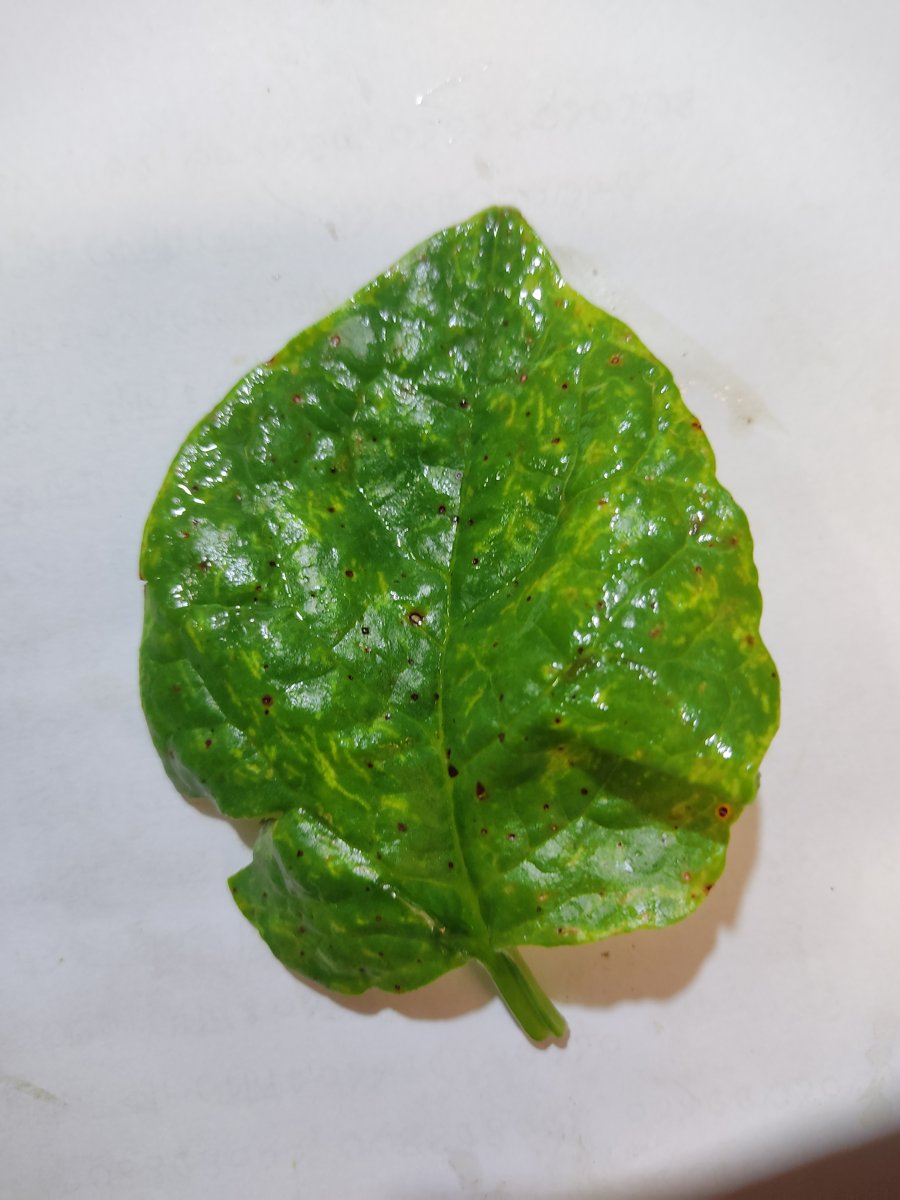
Label: Healthy-Leaf